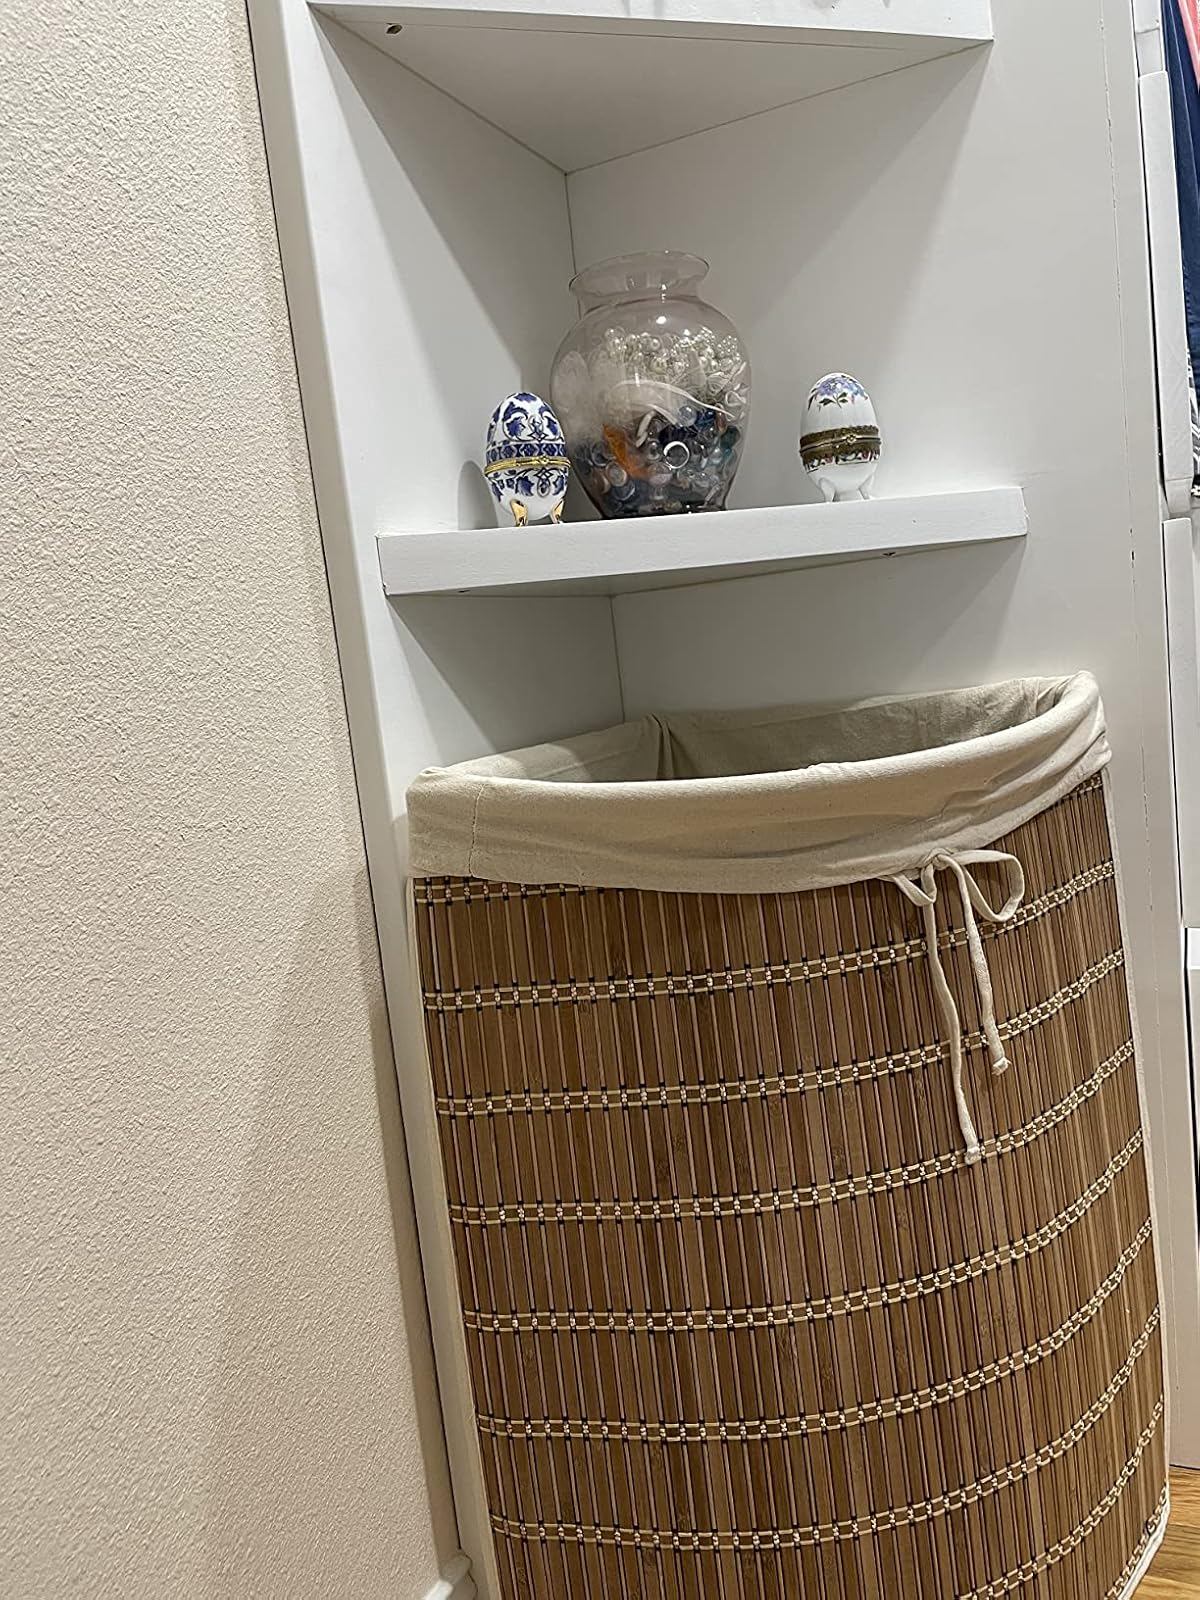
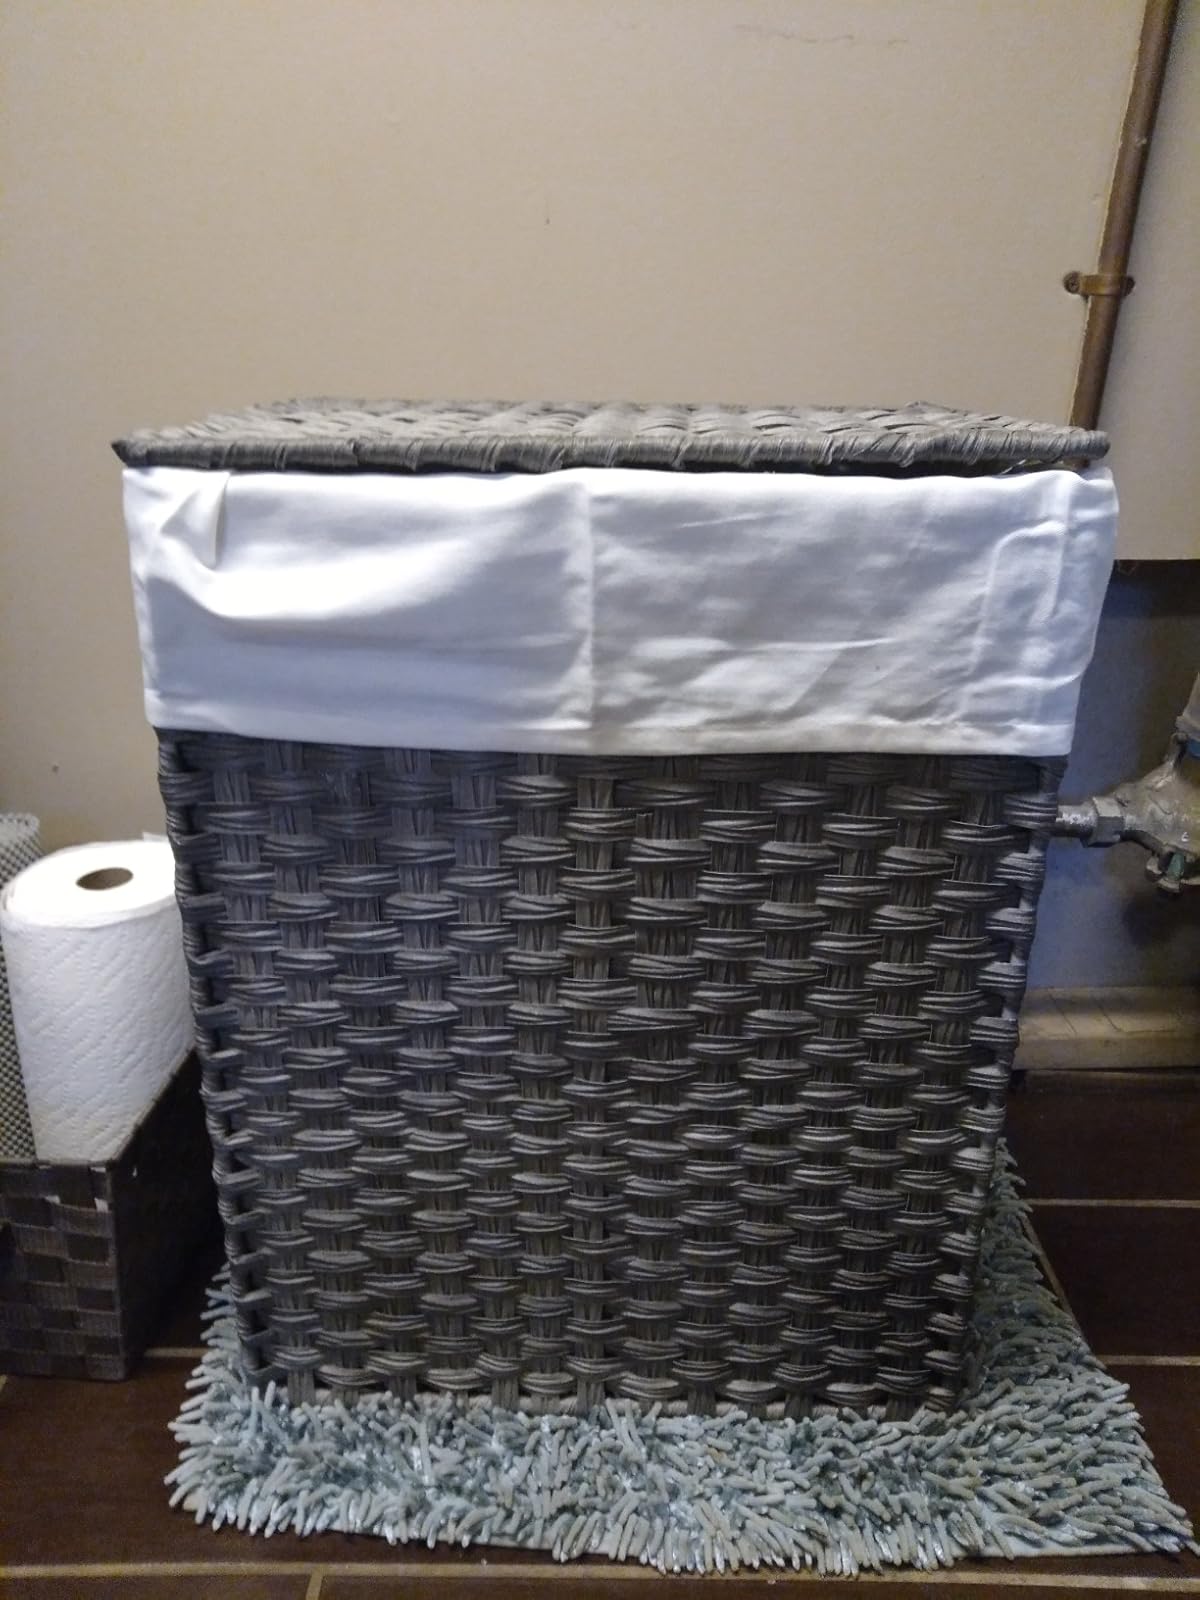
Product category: items_hamper
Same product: no